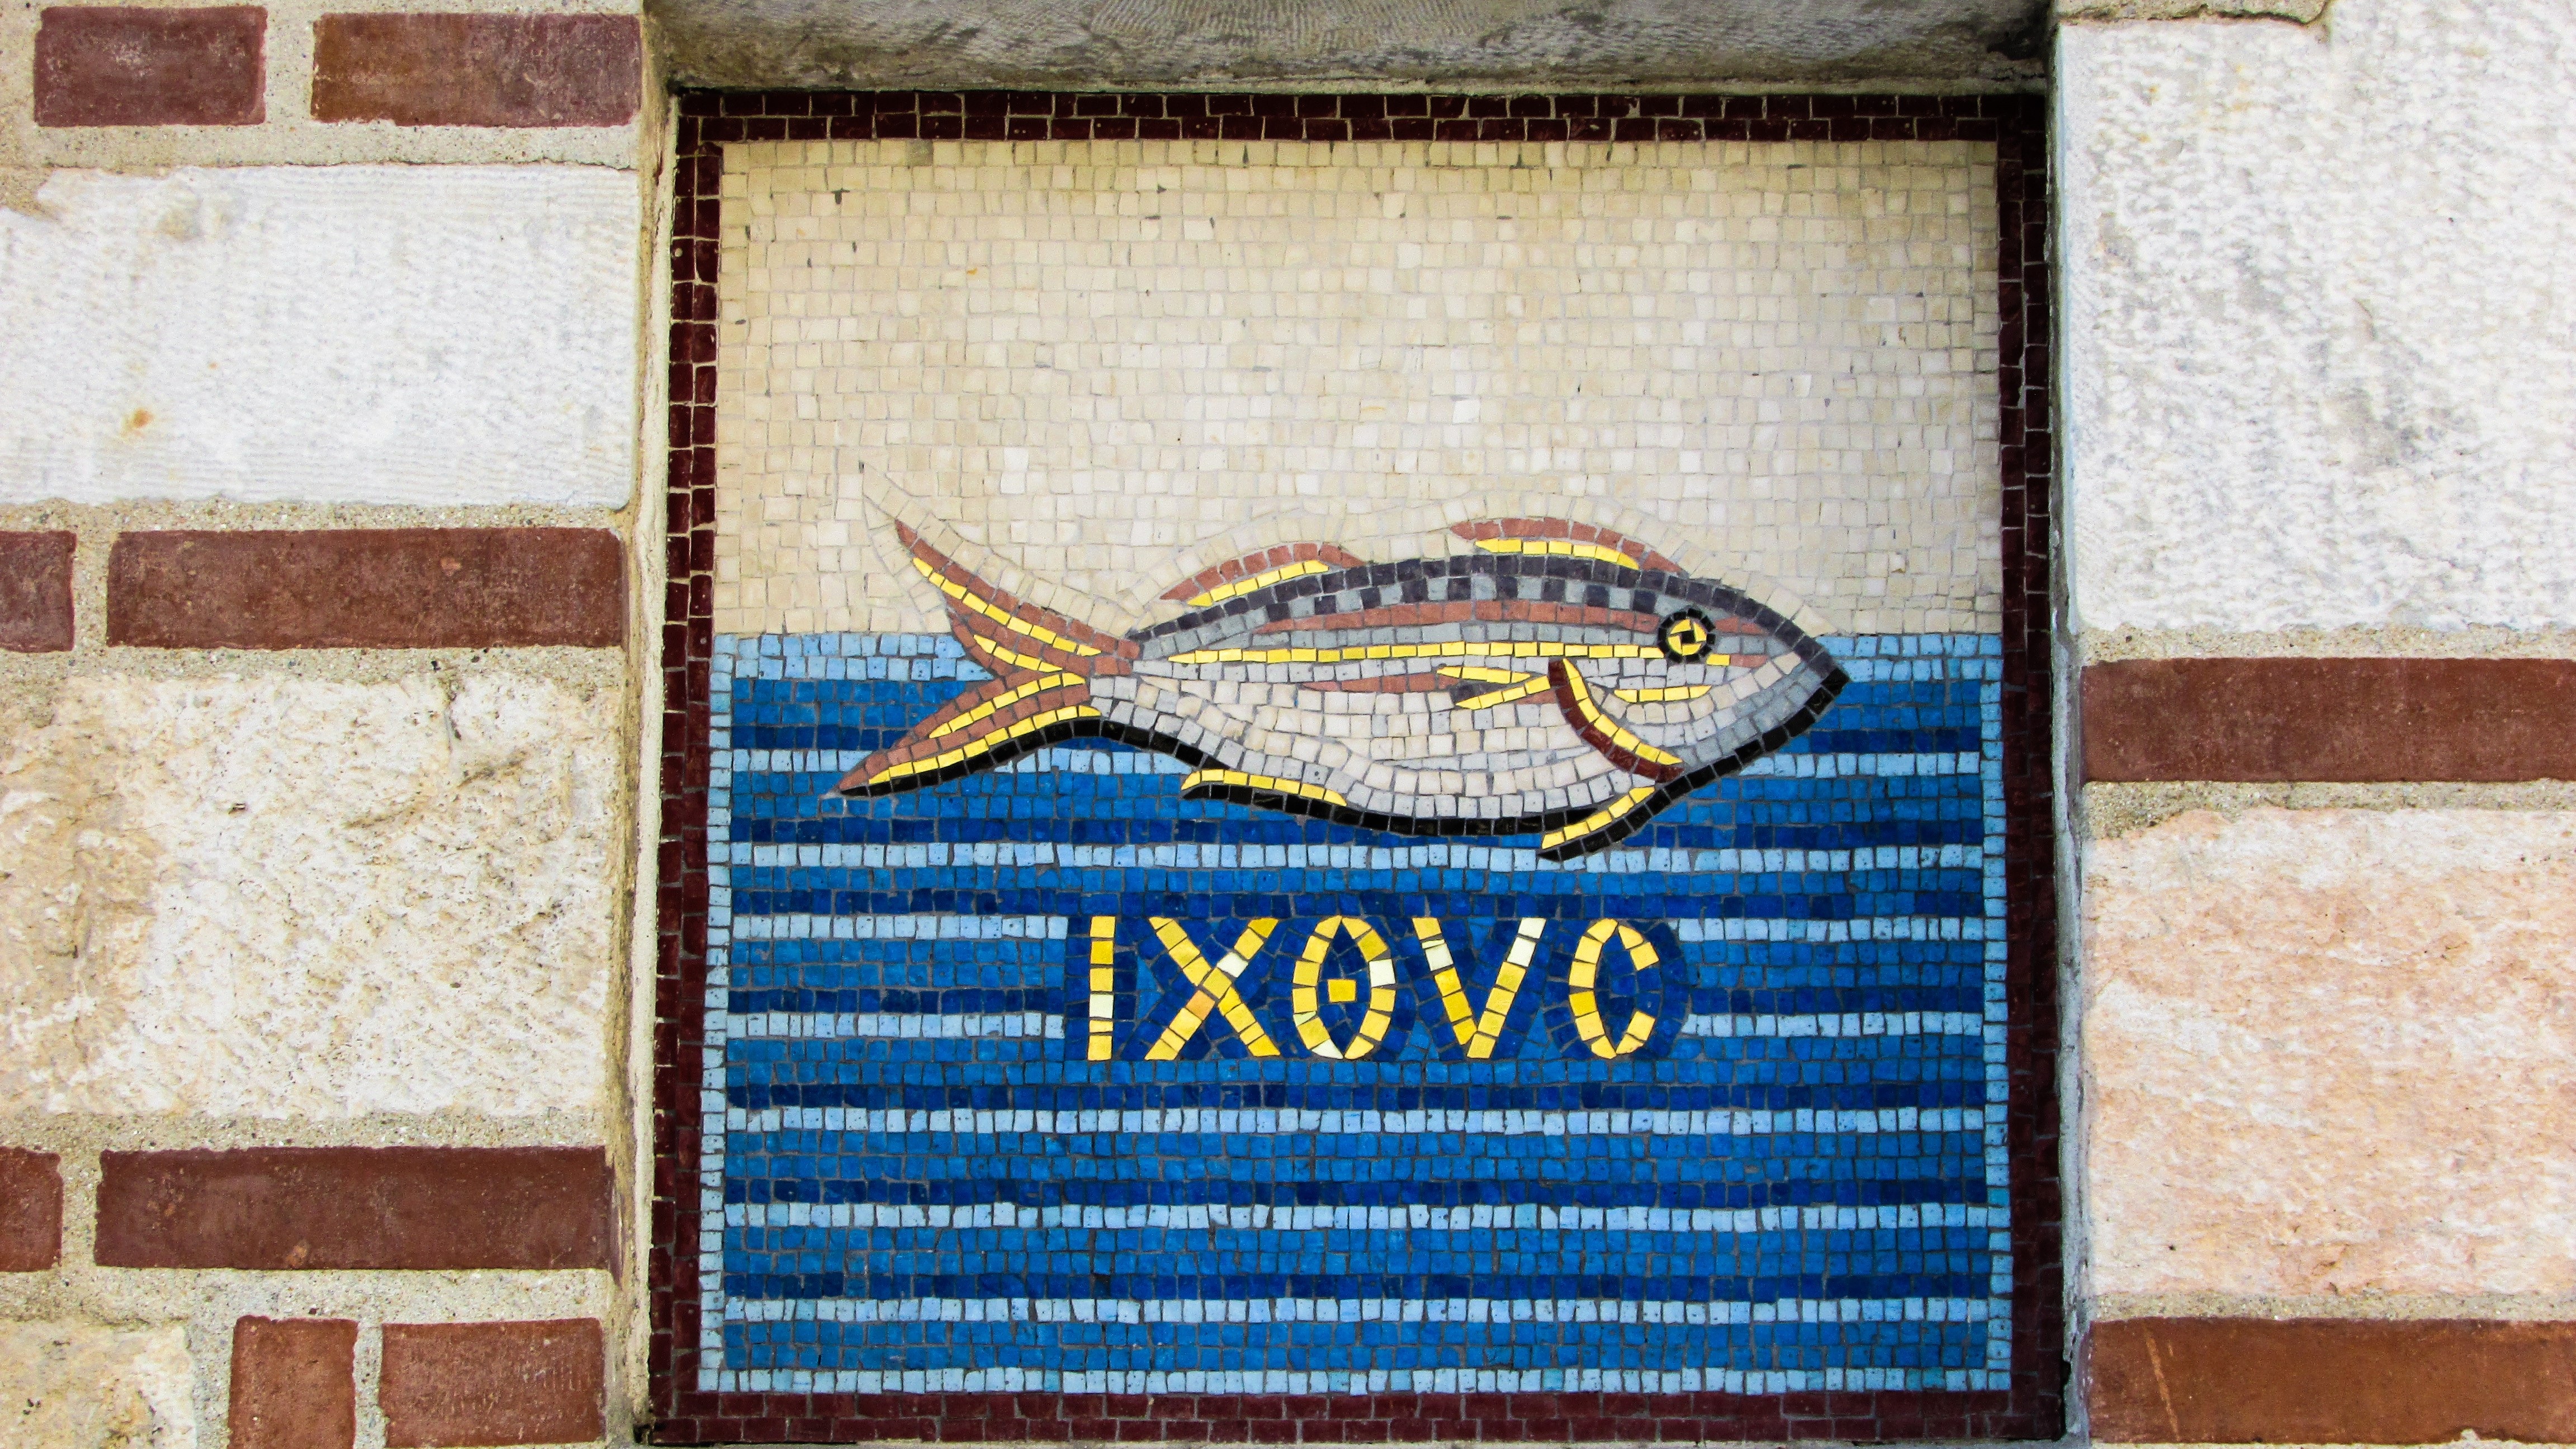
wood, wall, symbol, church, cathedral, exterior, brick, art, mosaic, mural, greece, orthodox, flooring, volos, ayios nikolaos